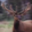
Label: deer